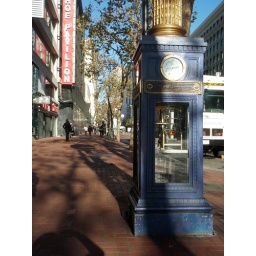
finest street clock in SF